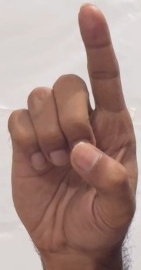
ASL sign: D